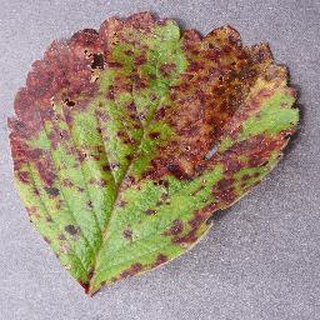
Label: strawberry_leaf_scorch